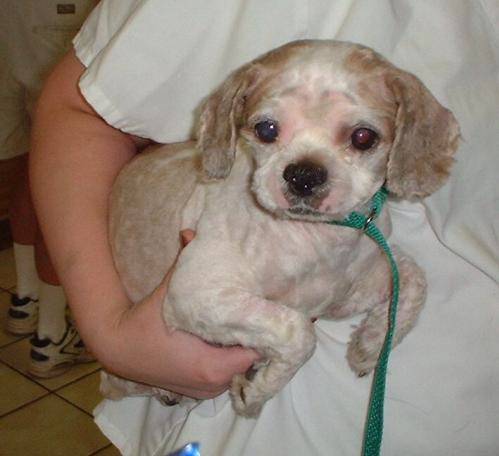
Label: dog